Mboko people

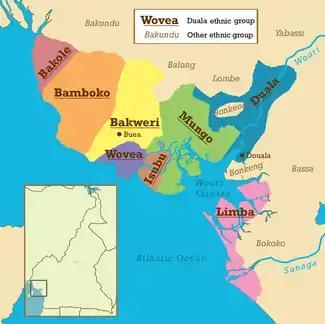
Map showing the location of the various Duala ethnic groups of Cameroon

The Bamboko speak Wumboko. The tongue is largely intelligible with Mokpwe and Bakole, and linguists sometimes classify Wumboko as a dialect of Mokpwe. All of these languages are part of the Bantu group of the Niger–Congo language family.